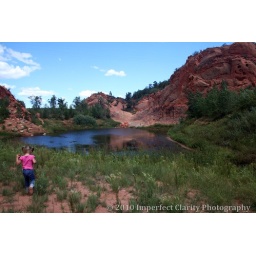
natasha by a pond in red rock canon